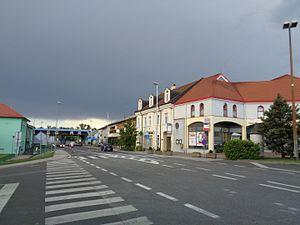
Mursko Središće est une ville et une municipalité située dans le comitat de Međimurje, en Croatie. Au recensement de 2001, la municipalité comptait 6 548 habitants, dont 95,60 % de Croates et la ville seule comptait 3 322 habitants.